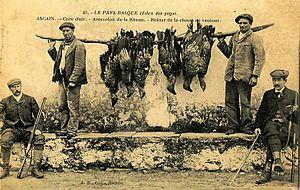
Retour de la chasse aux vautours
La notion de tableau de chasse a évolué. Elle désignait autrefois « le gibier abattu rangé par espèces », « après une partie de chasse », c'est-à-dire le décompte du gibier en fin d'un acte de chasse avant le partage éventuel de la venaison ou des trophées. L'expression anglophone correspondante est hunting bag.